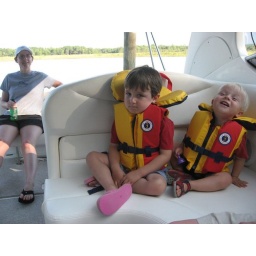
boys in boat